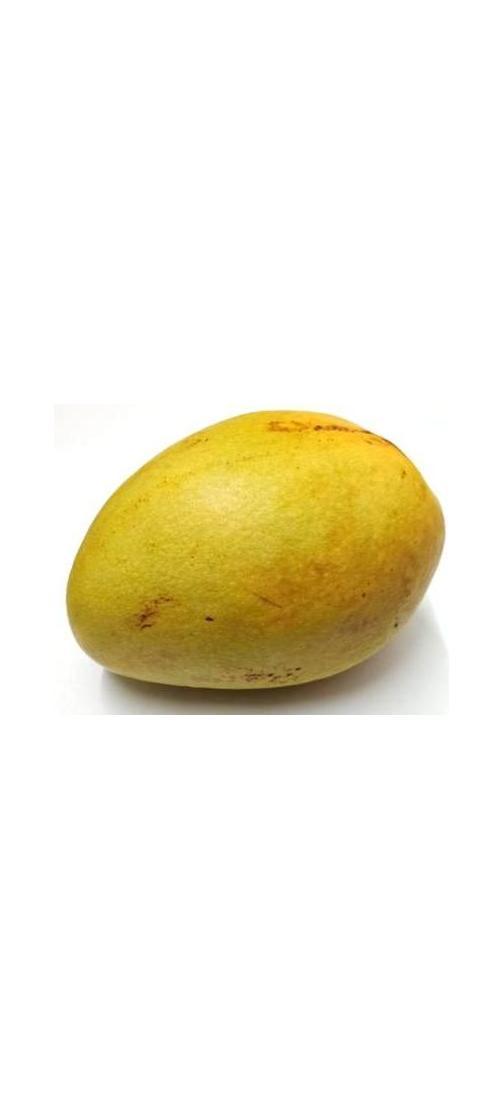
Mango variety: Bari-11